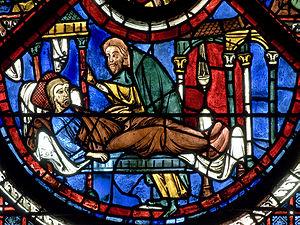
La verrière du Bon Samaritain de Chartres est un des vitraux du bas-côté de la cathédrale Notre-Dame de Chartres illustrant la parabole du Samaritain.